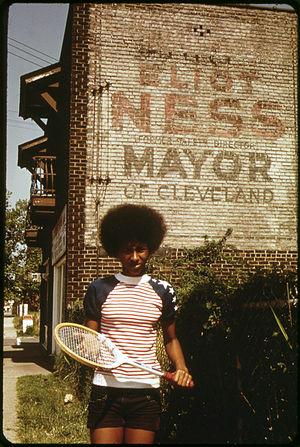
Eliot Ness, né le 19 avril 1903 à Chicago dans l'Illinois et mort le 16 mai 1957 à Coudersport, en Pennsylvanie, est un agent du Trésor américain.